Theodor Herzl

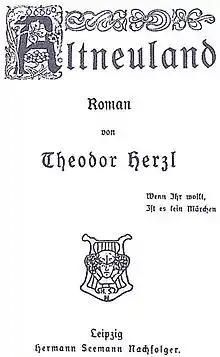
Title page of "Altneuland" (1902)

In 1903, following Kishinev pogrom, Herzl visited Saint Petersburg and was received by Sergei Witte, then finance minister, and Viacheslav Plehve, minister of the interior, the latter placing on record the attitude of his government toward the Zionist movement. On that occasion, Herzl submitted proposals to ameliorate the Jewish position in Russia.